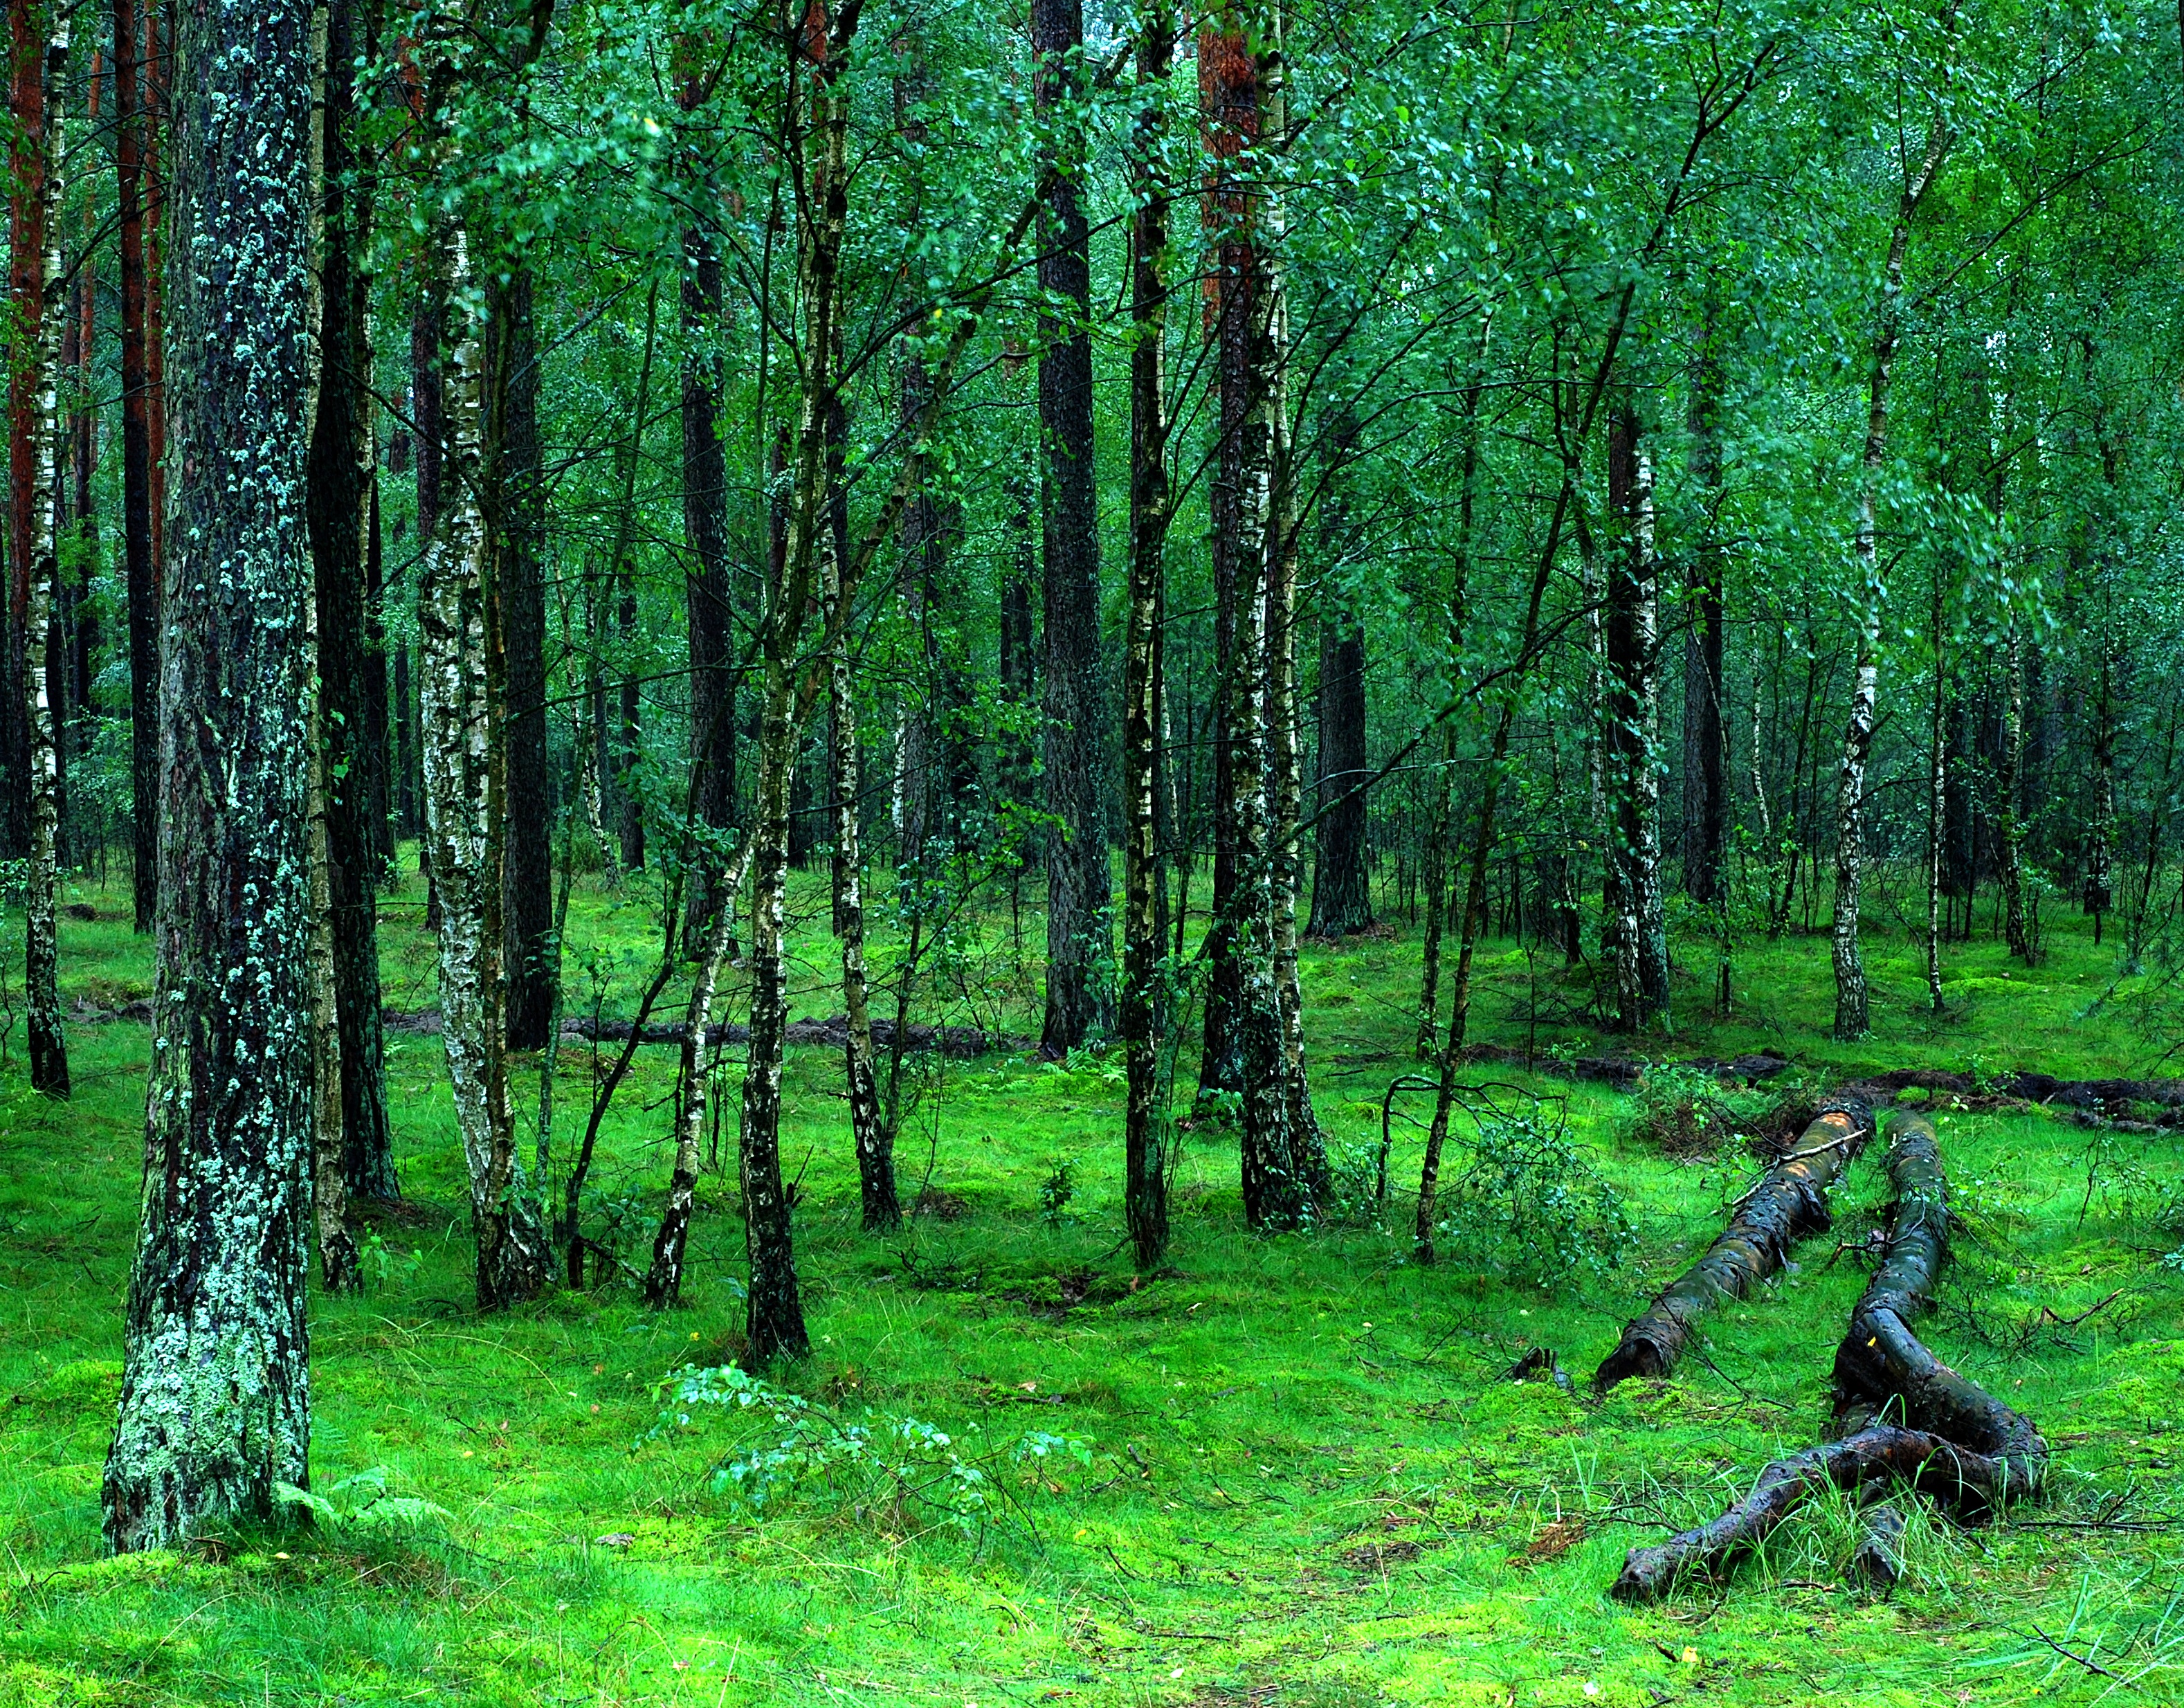
landscape, tree, nature, forest, wilderness, branch, plant, meadow, sunlight, green, tourism, spruce, rainforest, poland, deciduous, wetland, grove, woodland, habitat, larch, ecosystem, biome, forests tucholski, old growth forest, natural environment, geographical feature, woody plant, temperate broadleaf and mixed forest, temperate coniferous forest, land plant